William Lightband

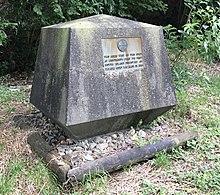
Lightband Gully memorial in Parapara

In 1851, he went to the Victorian gold fields with William Calverly Riley from Collingwood and Henry Douglas Jackson, who would later marry his sister Sarah Lightband. He returned to Nelson in 1853.